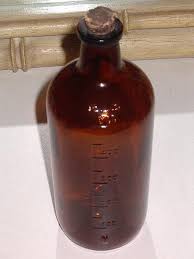
Waste category: glass